David Taylor (professor)

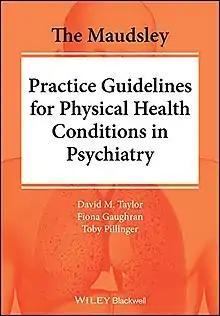
1st Edition 2020

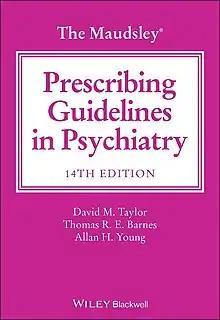
14th Edition June 2021

David Taylor FFRPS FRPharmS (born 1963) is a British professor. He is the head of the Pharmaceutical Sciences Clinical Academic Group within King's Health Partners. Taylor has been lead author and editor of the Maudsley Prescribing Guidelines in Psychiatry since 1994. In 2014, Taylor was named as one of the top 100 clinical leaders in the UK National Health Service.